St Wilfrid's Church, Preston

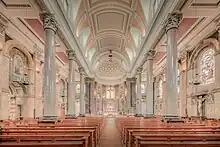

In 1878 a new 'sodality' chapel and confessionals were added and the inside of the church was remodelled. One of the architects of this remodelling was in fact a Jesuit priest, Fr. Ignatius Scoles SJ, son of the architect Joseph John Scoles, who designed the Church of the Immaculate Conception, Farm Street in London, St Ignatius Church in Preston and the Church of St Francis Xavier in Liverpool. This new stage of building work was finished in 1880.